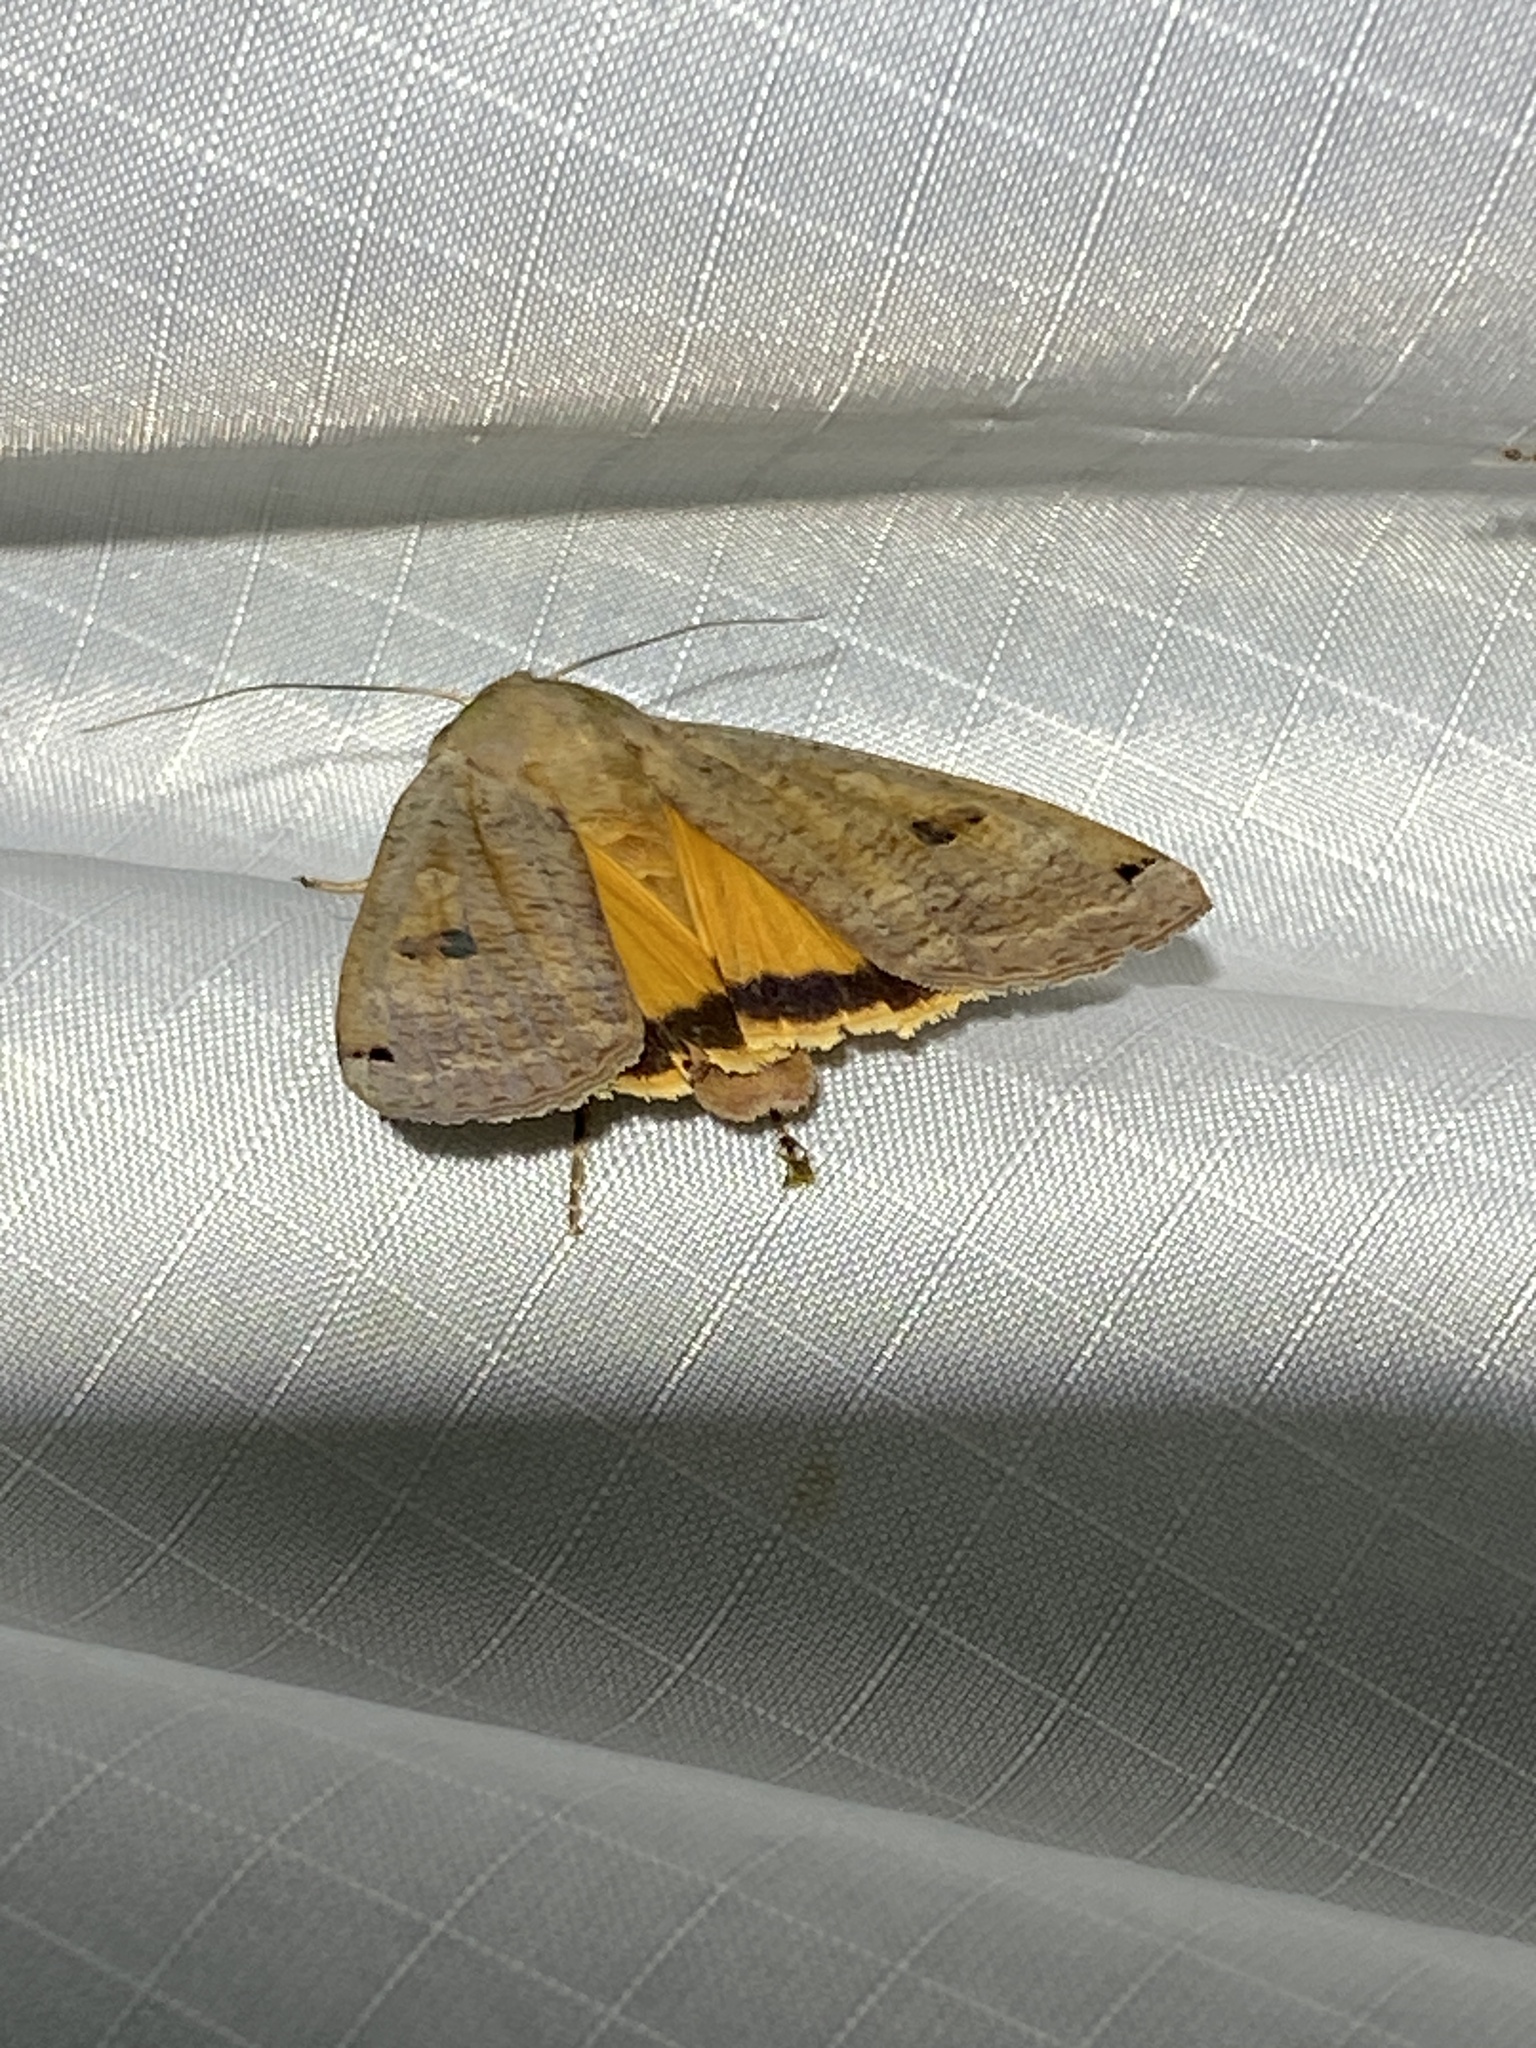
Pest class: cutworms